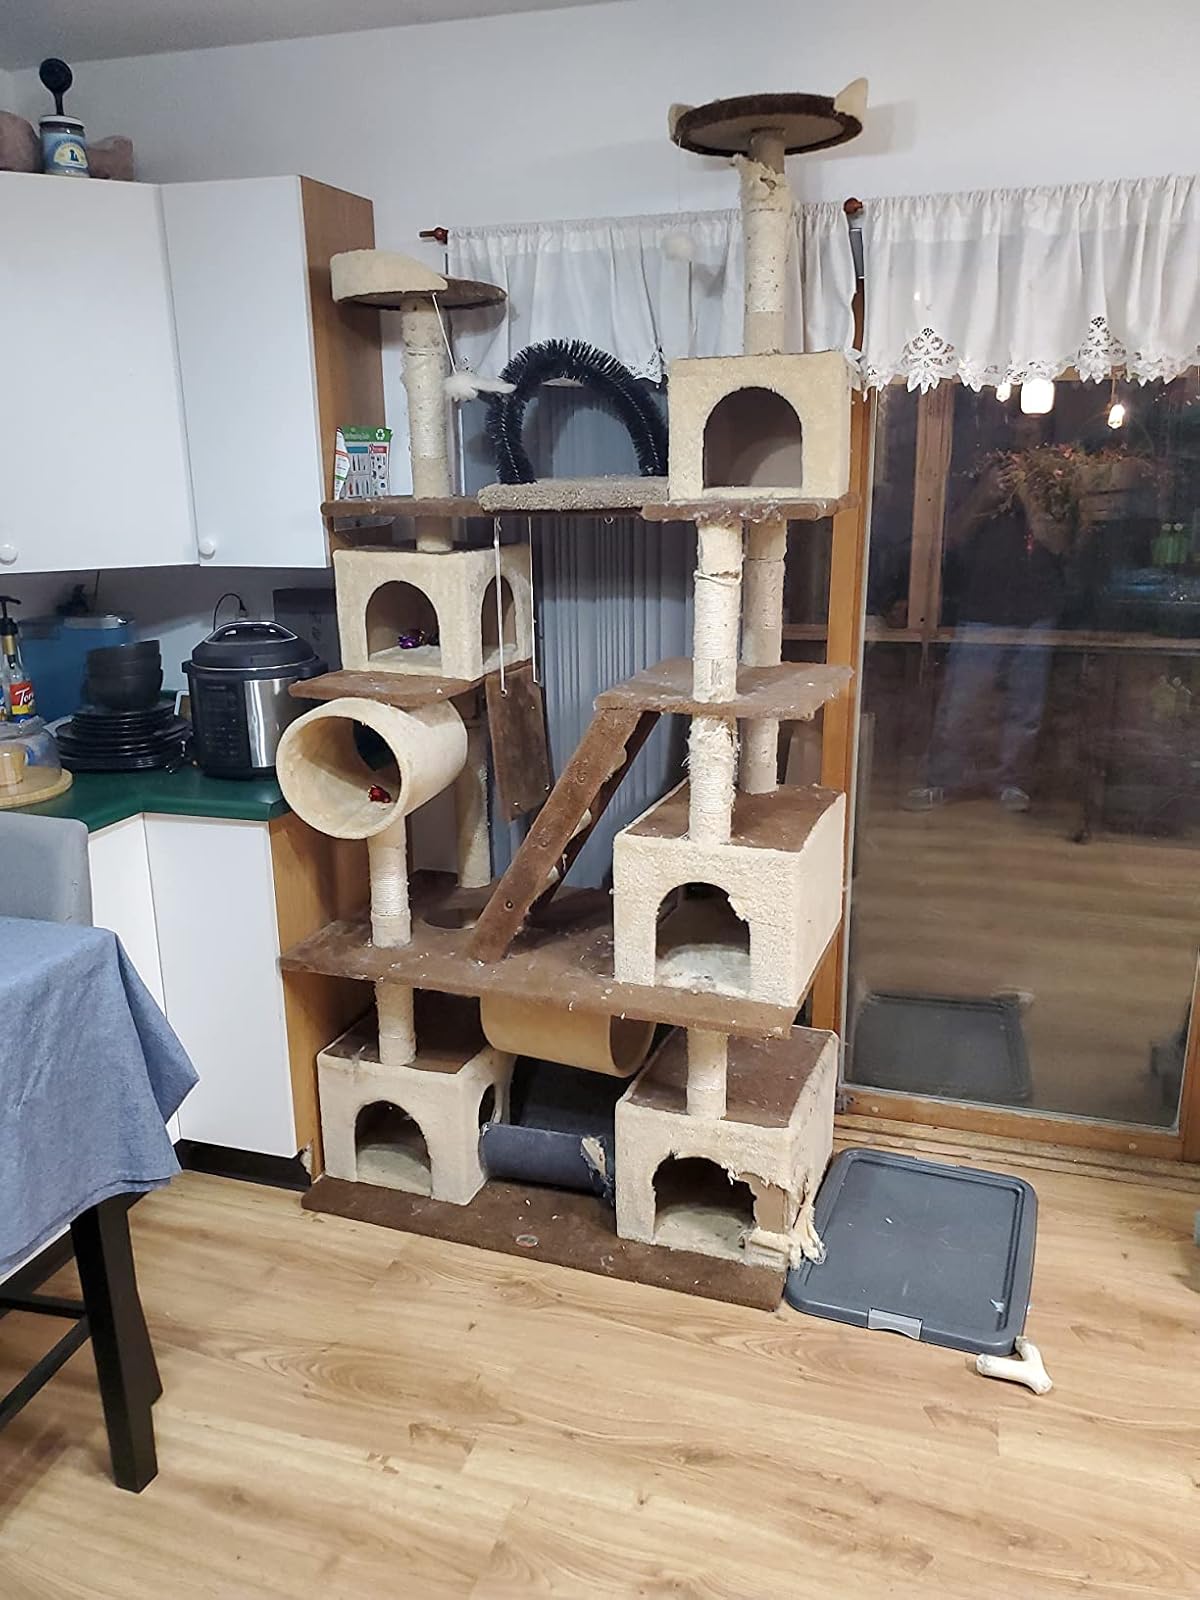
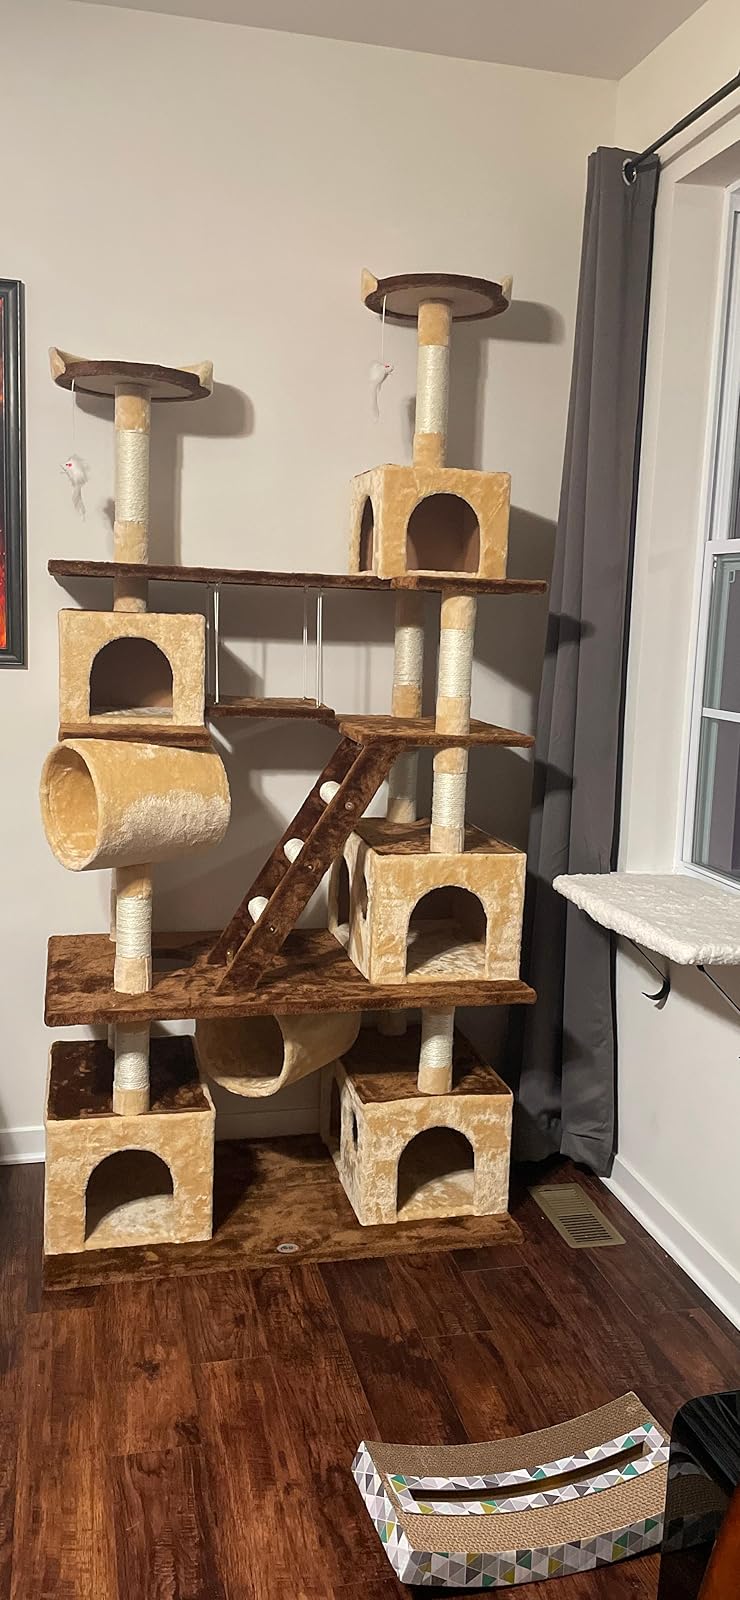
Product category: items_cat tree
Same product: yes